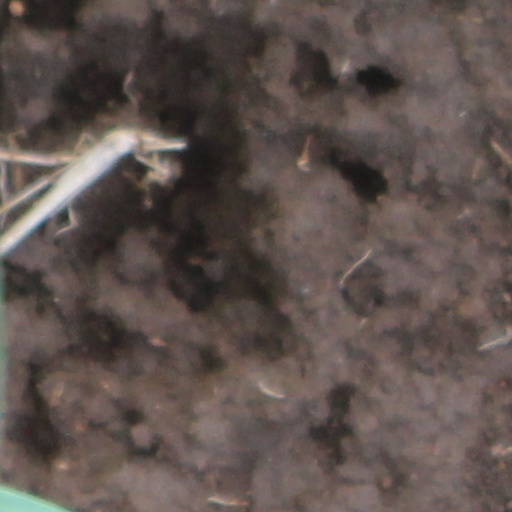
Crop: wheat